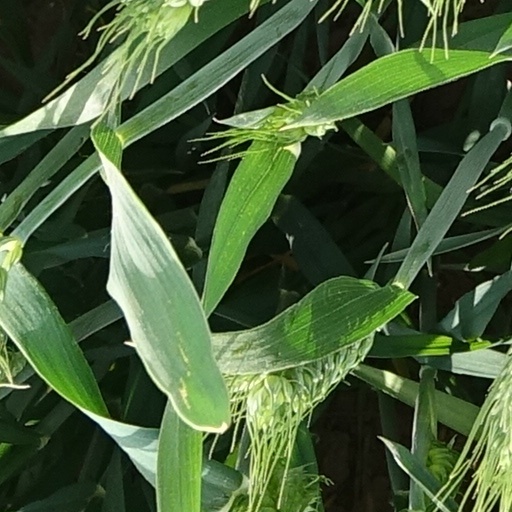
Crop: wheat